Cancún

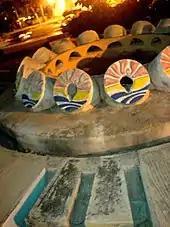
A fountain allusive to Benito Juárez's coat of arms, in Cobá and Náder Avenues

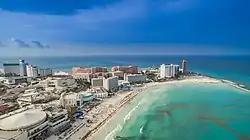
Aerial photograph of Cancún

Due to the reluctance of investors to gamble on an unknown area, the Mexican federal government financed the first nine hotels.